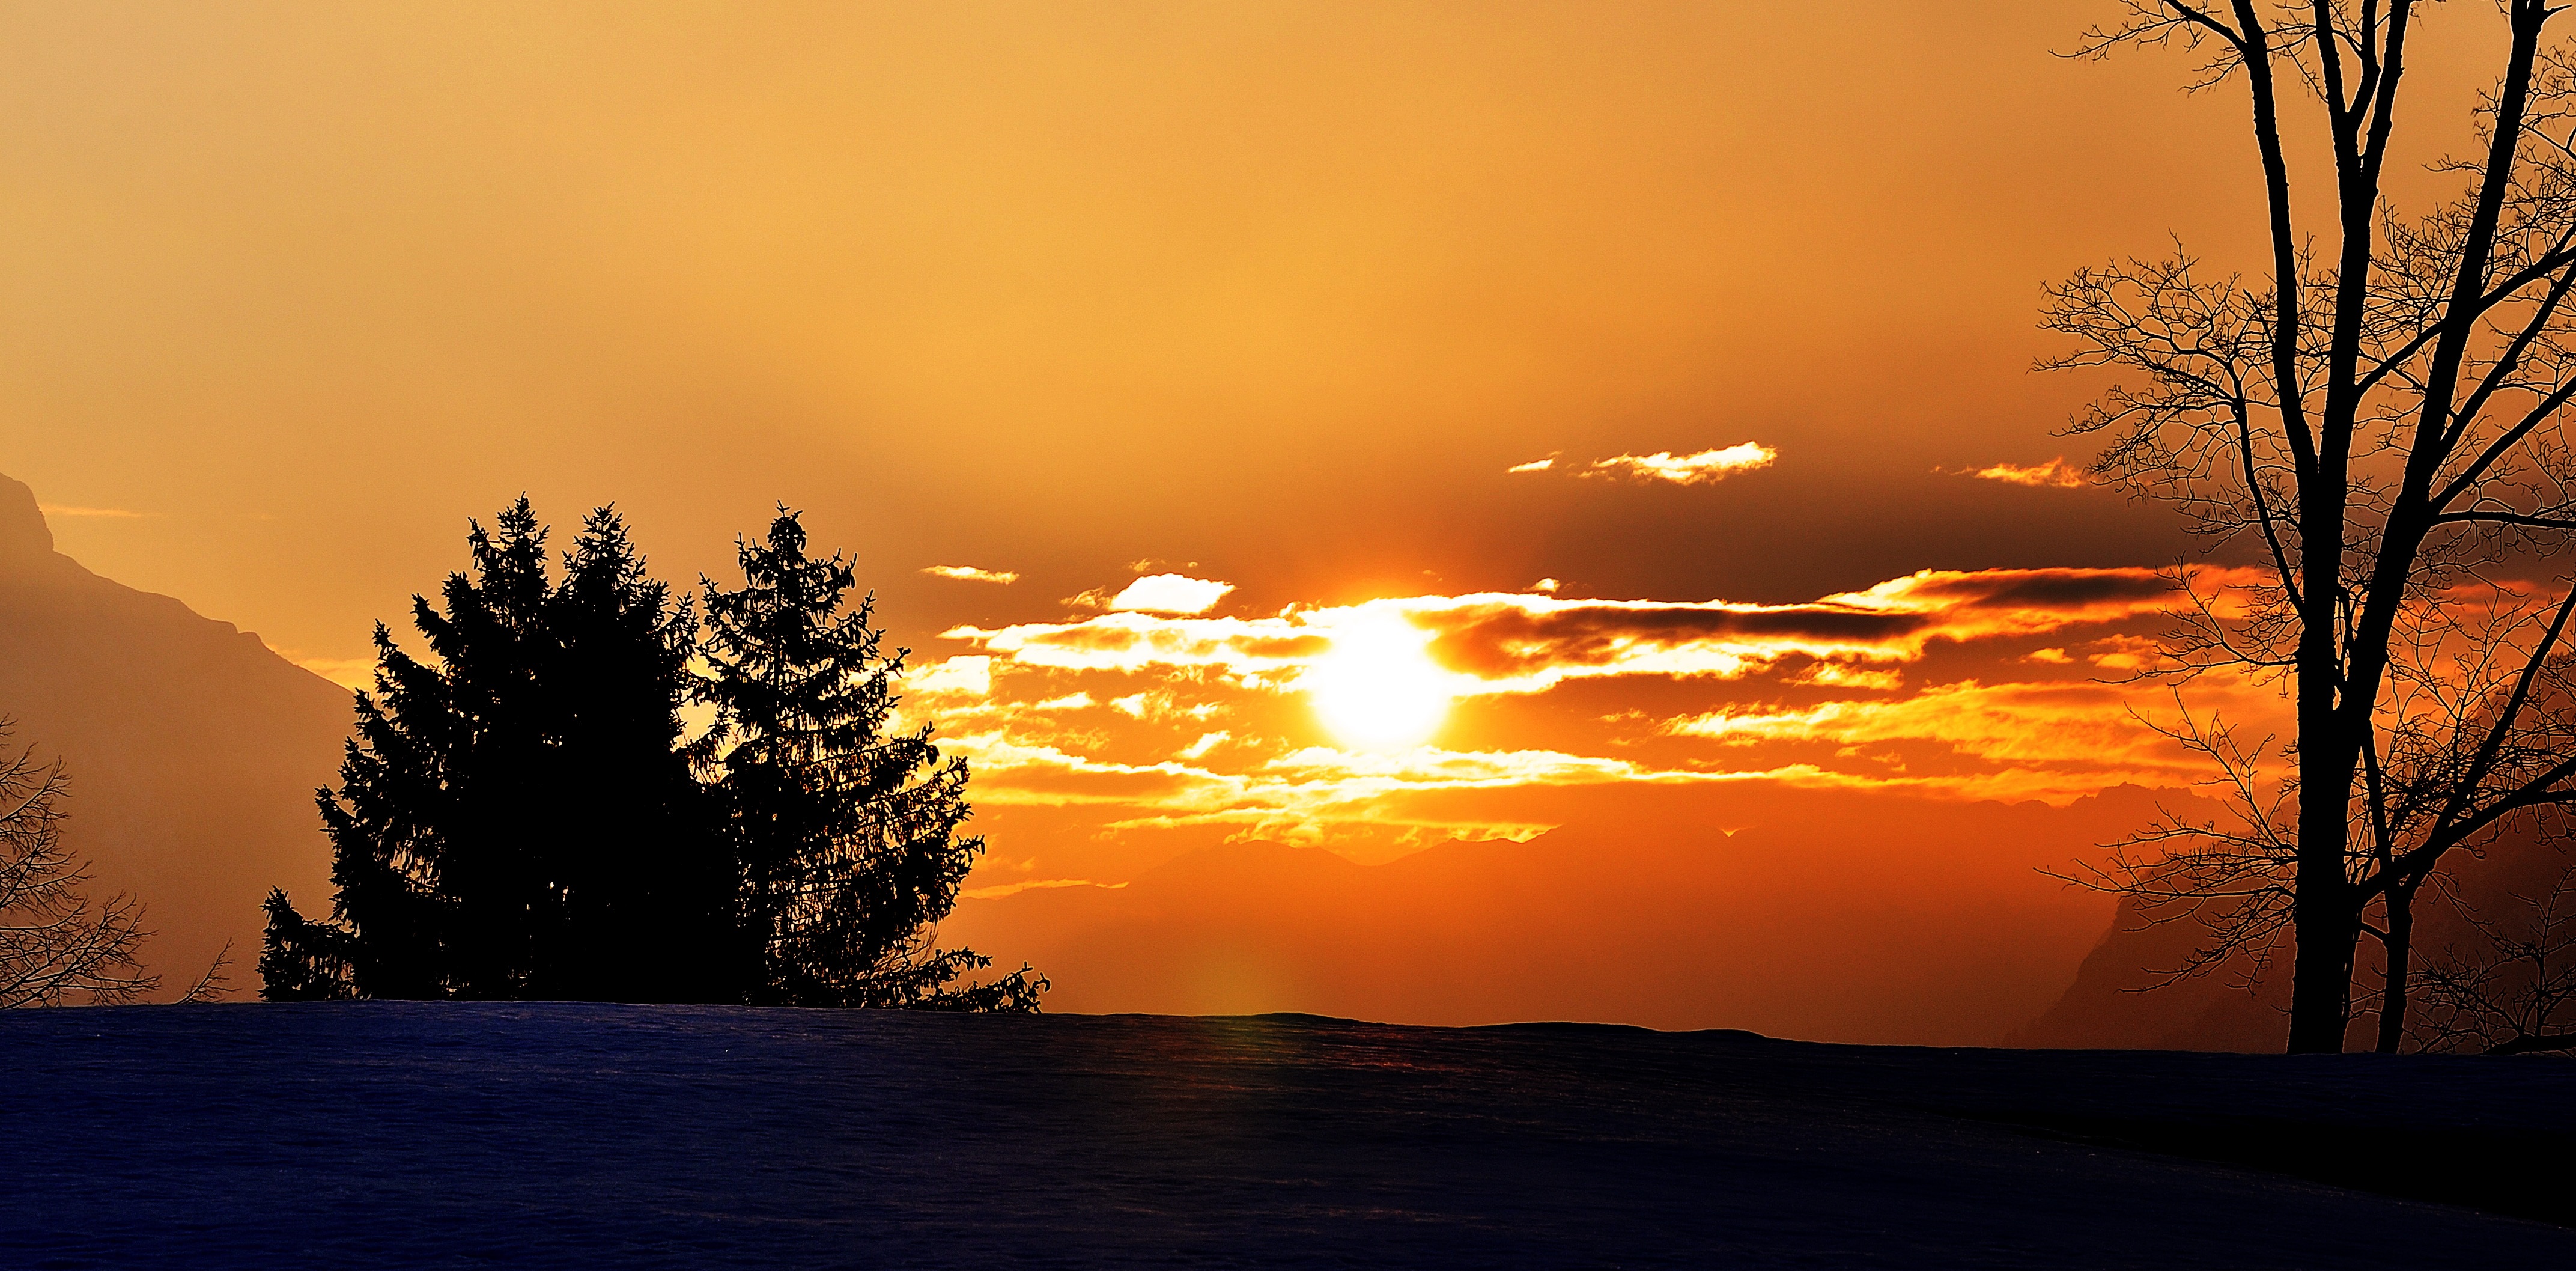
landscape, tree, nature, cloud, sky, sun, sunrise, sunset, sunlight, morning, dawn, atmosphere, dusk, evening, rest, lighting, trees, skies, morgenstimmung, afterglow, morgenrot, atmospheric phenomenon, red sky at morning